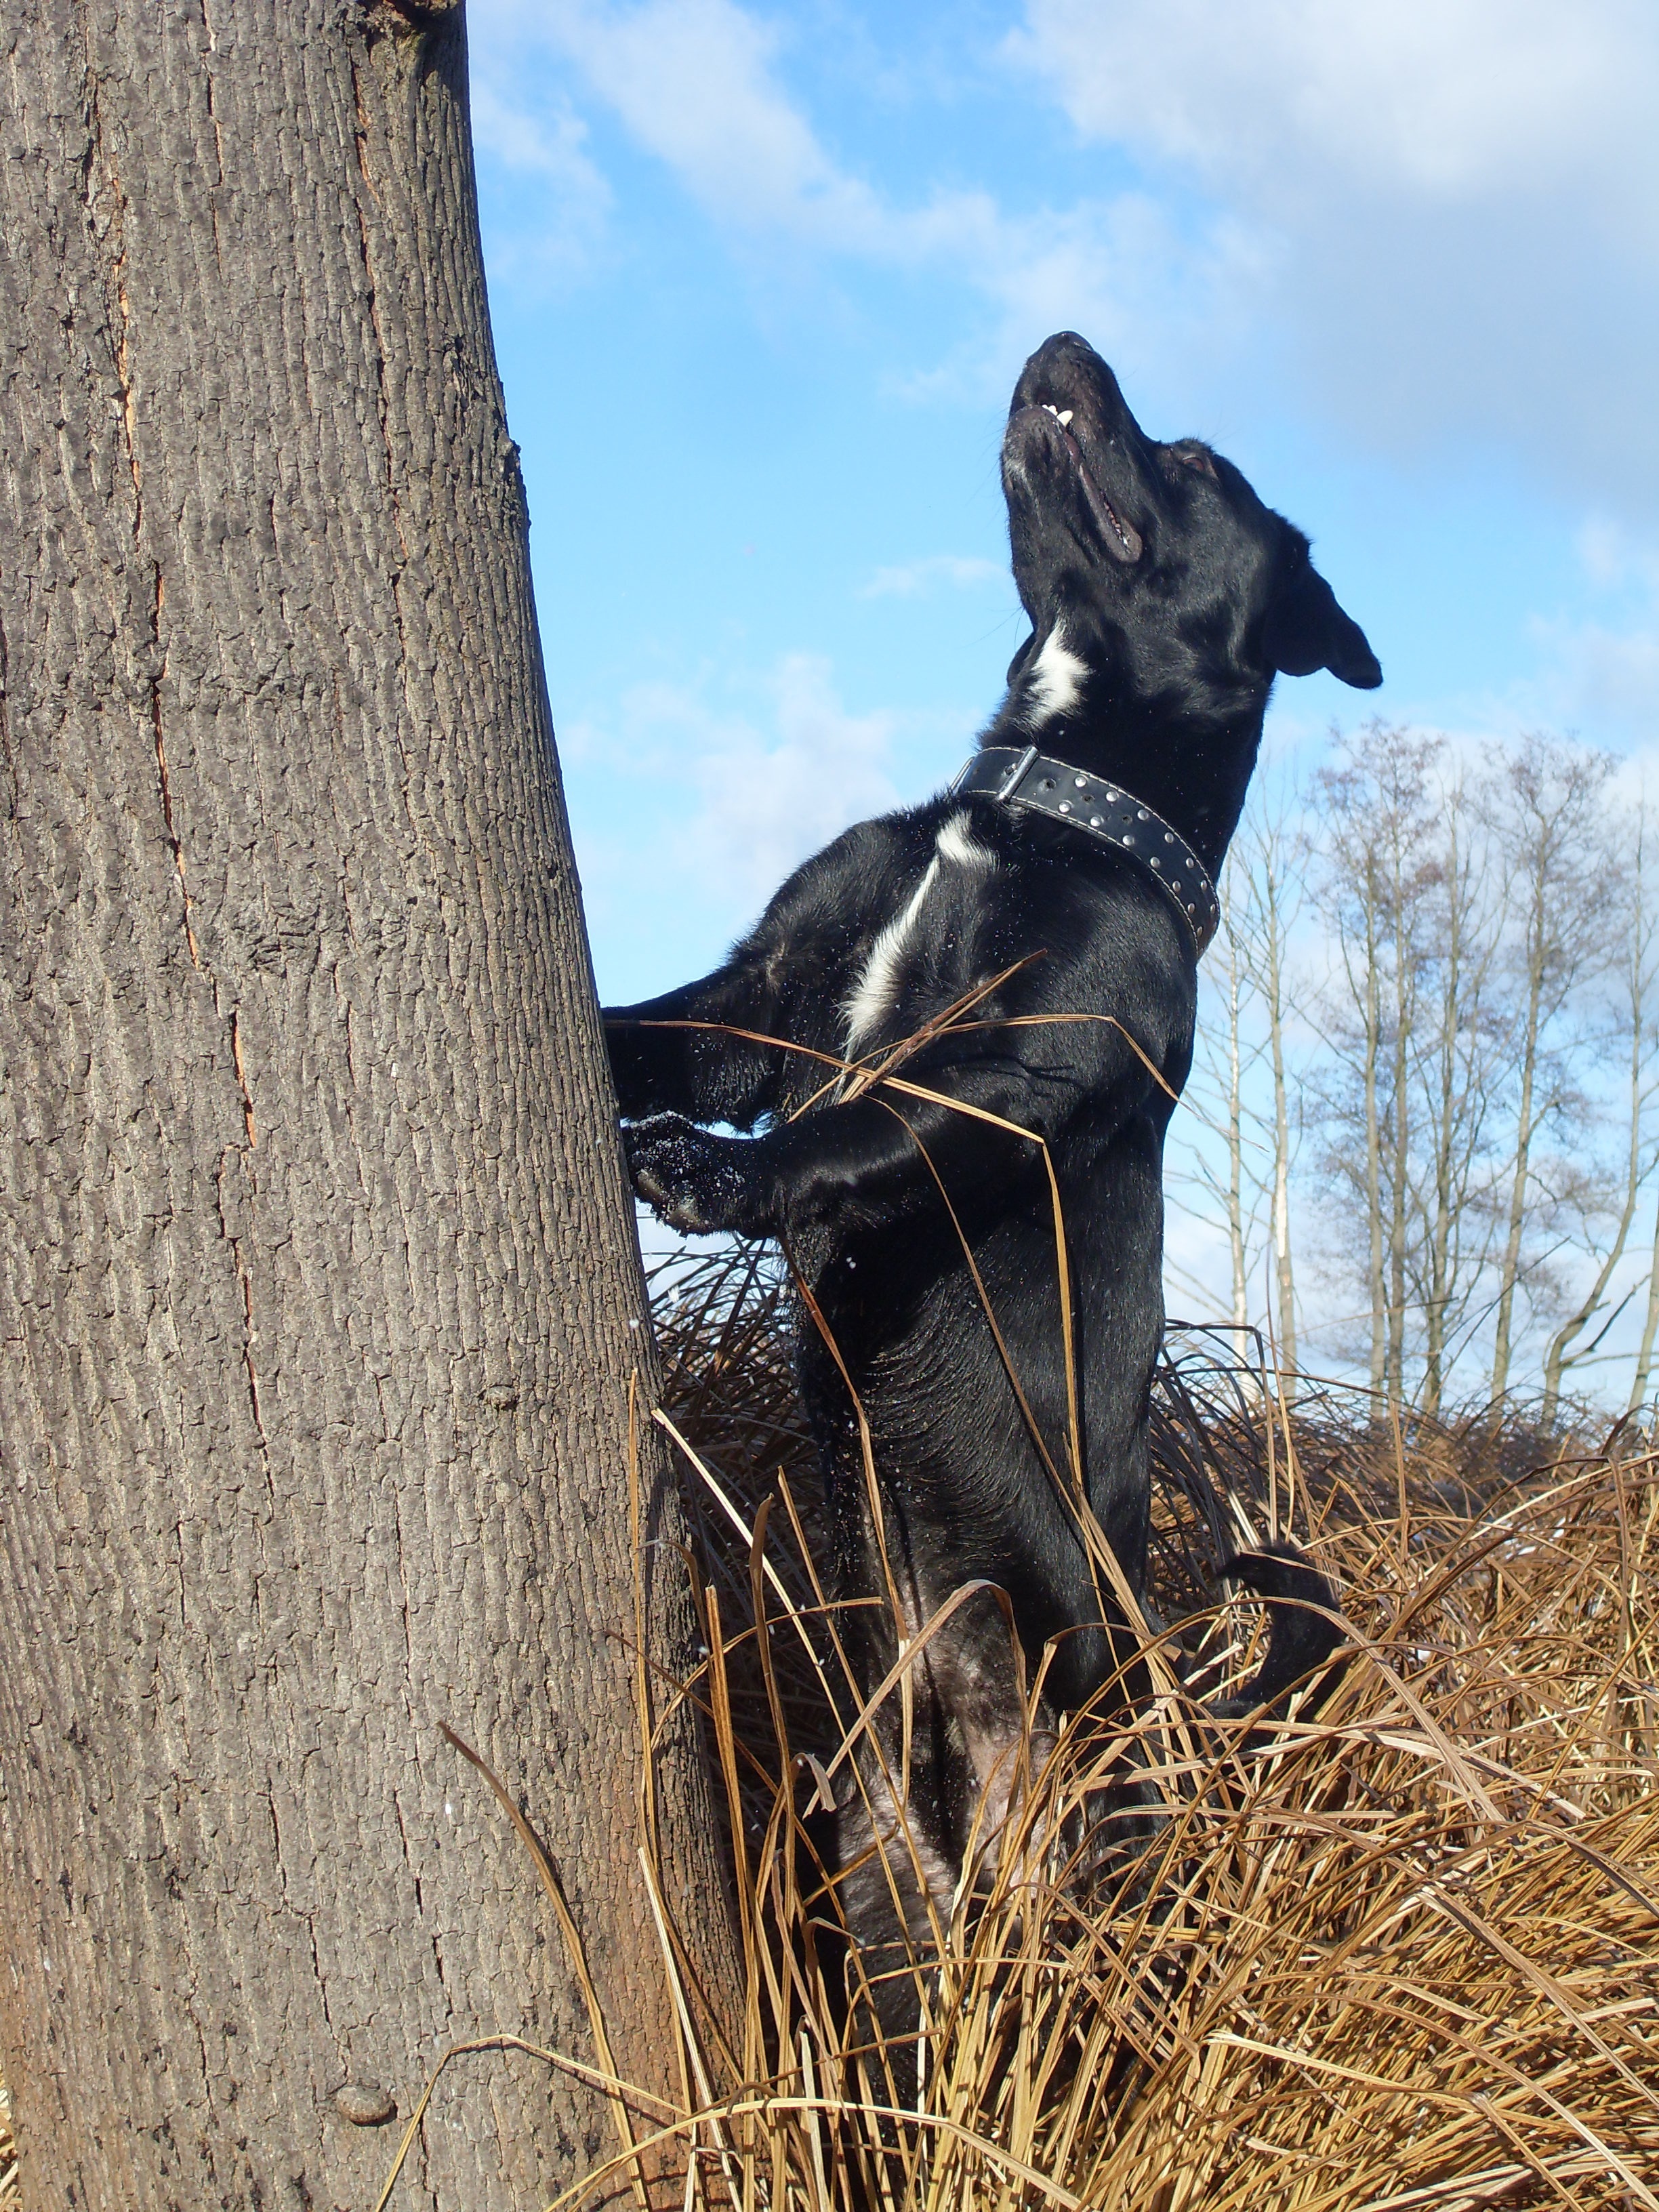
tree, dog, mammal, outdoors, hunting, labrador, dog like mammal